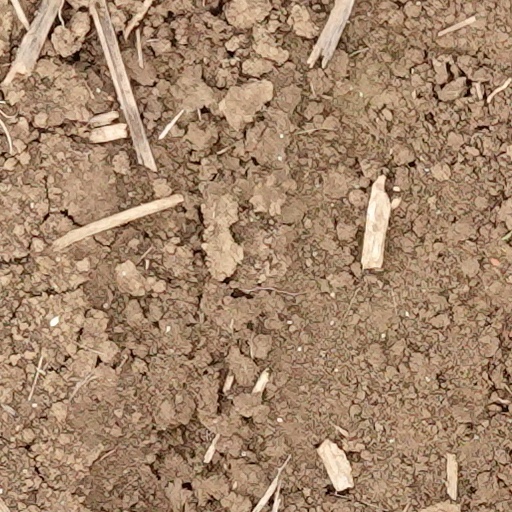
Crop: wheat